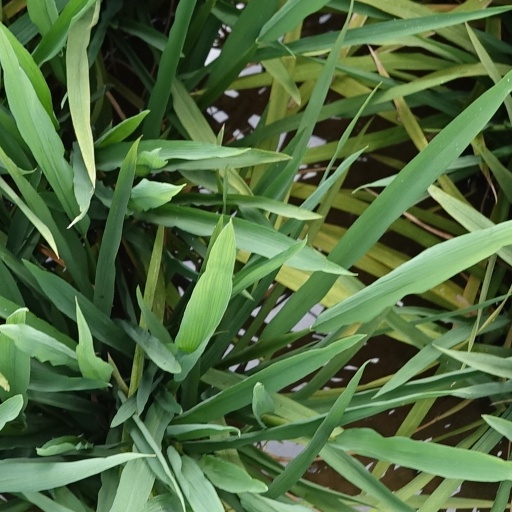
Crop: rice